Cotherstone (horse)

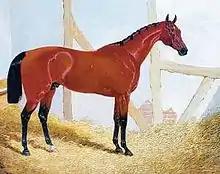
Cotherstone. Contemporary painting.

Cotherstone (1840–1864) was a British Thoroughbred racehorse and sire. In a career that lasted from September 1841 to July 1843 he ran eleven times and won eight races. After being beaten on his debut, Cotherstone won his next six races including the 1843 2000 Guineas and Epsom Derby. A narrow defeat in the St. Leger Stakes prevented him from being recognised as the first winner of the English Triple Crown. He was regarded by contemporary experts as one of the best British racehorses of his era. After sustaining a serious injury in his only race in 1844 he was retired to stud where he had moderate success.